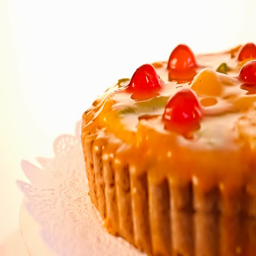
cake with fruit rotates on a white background